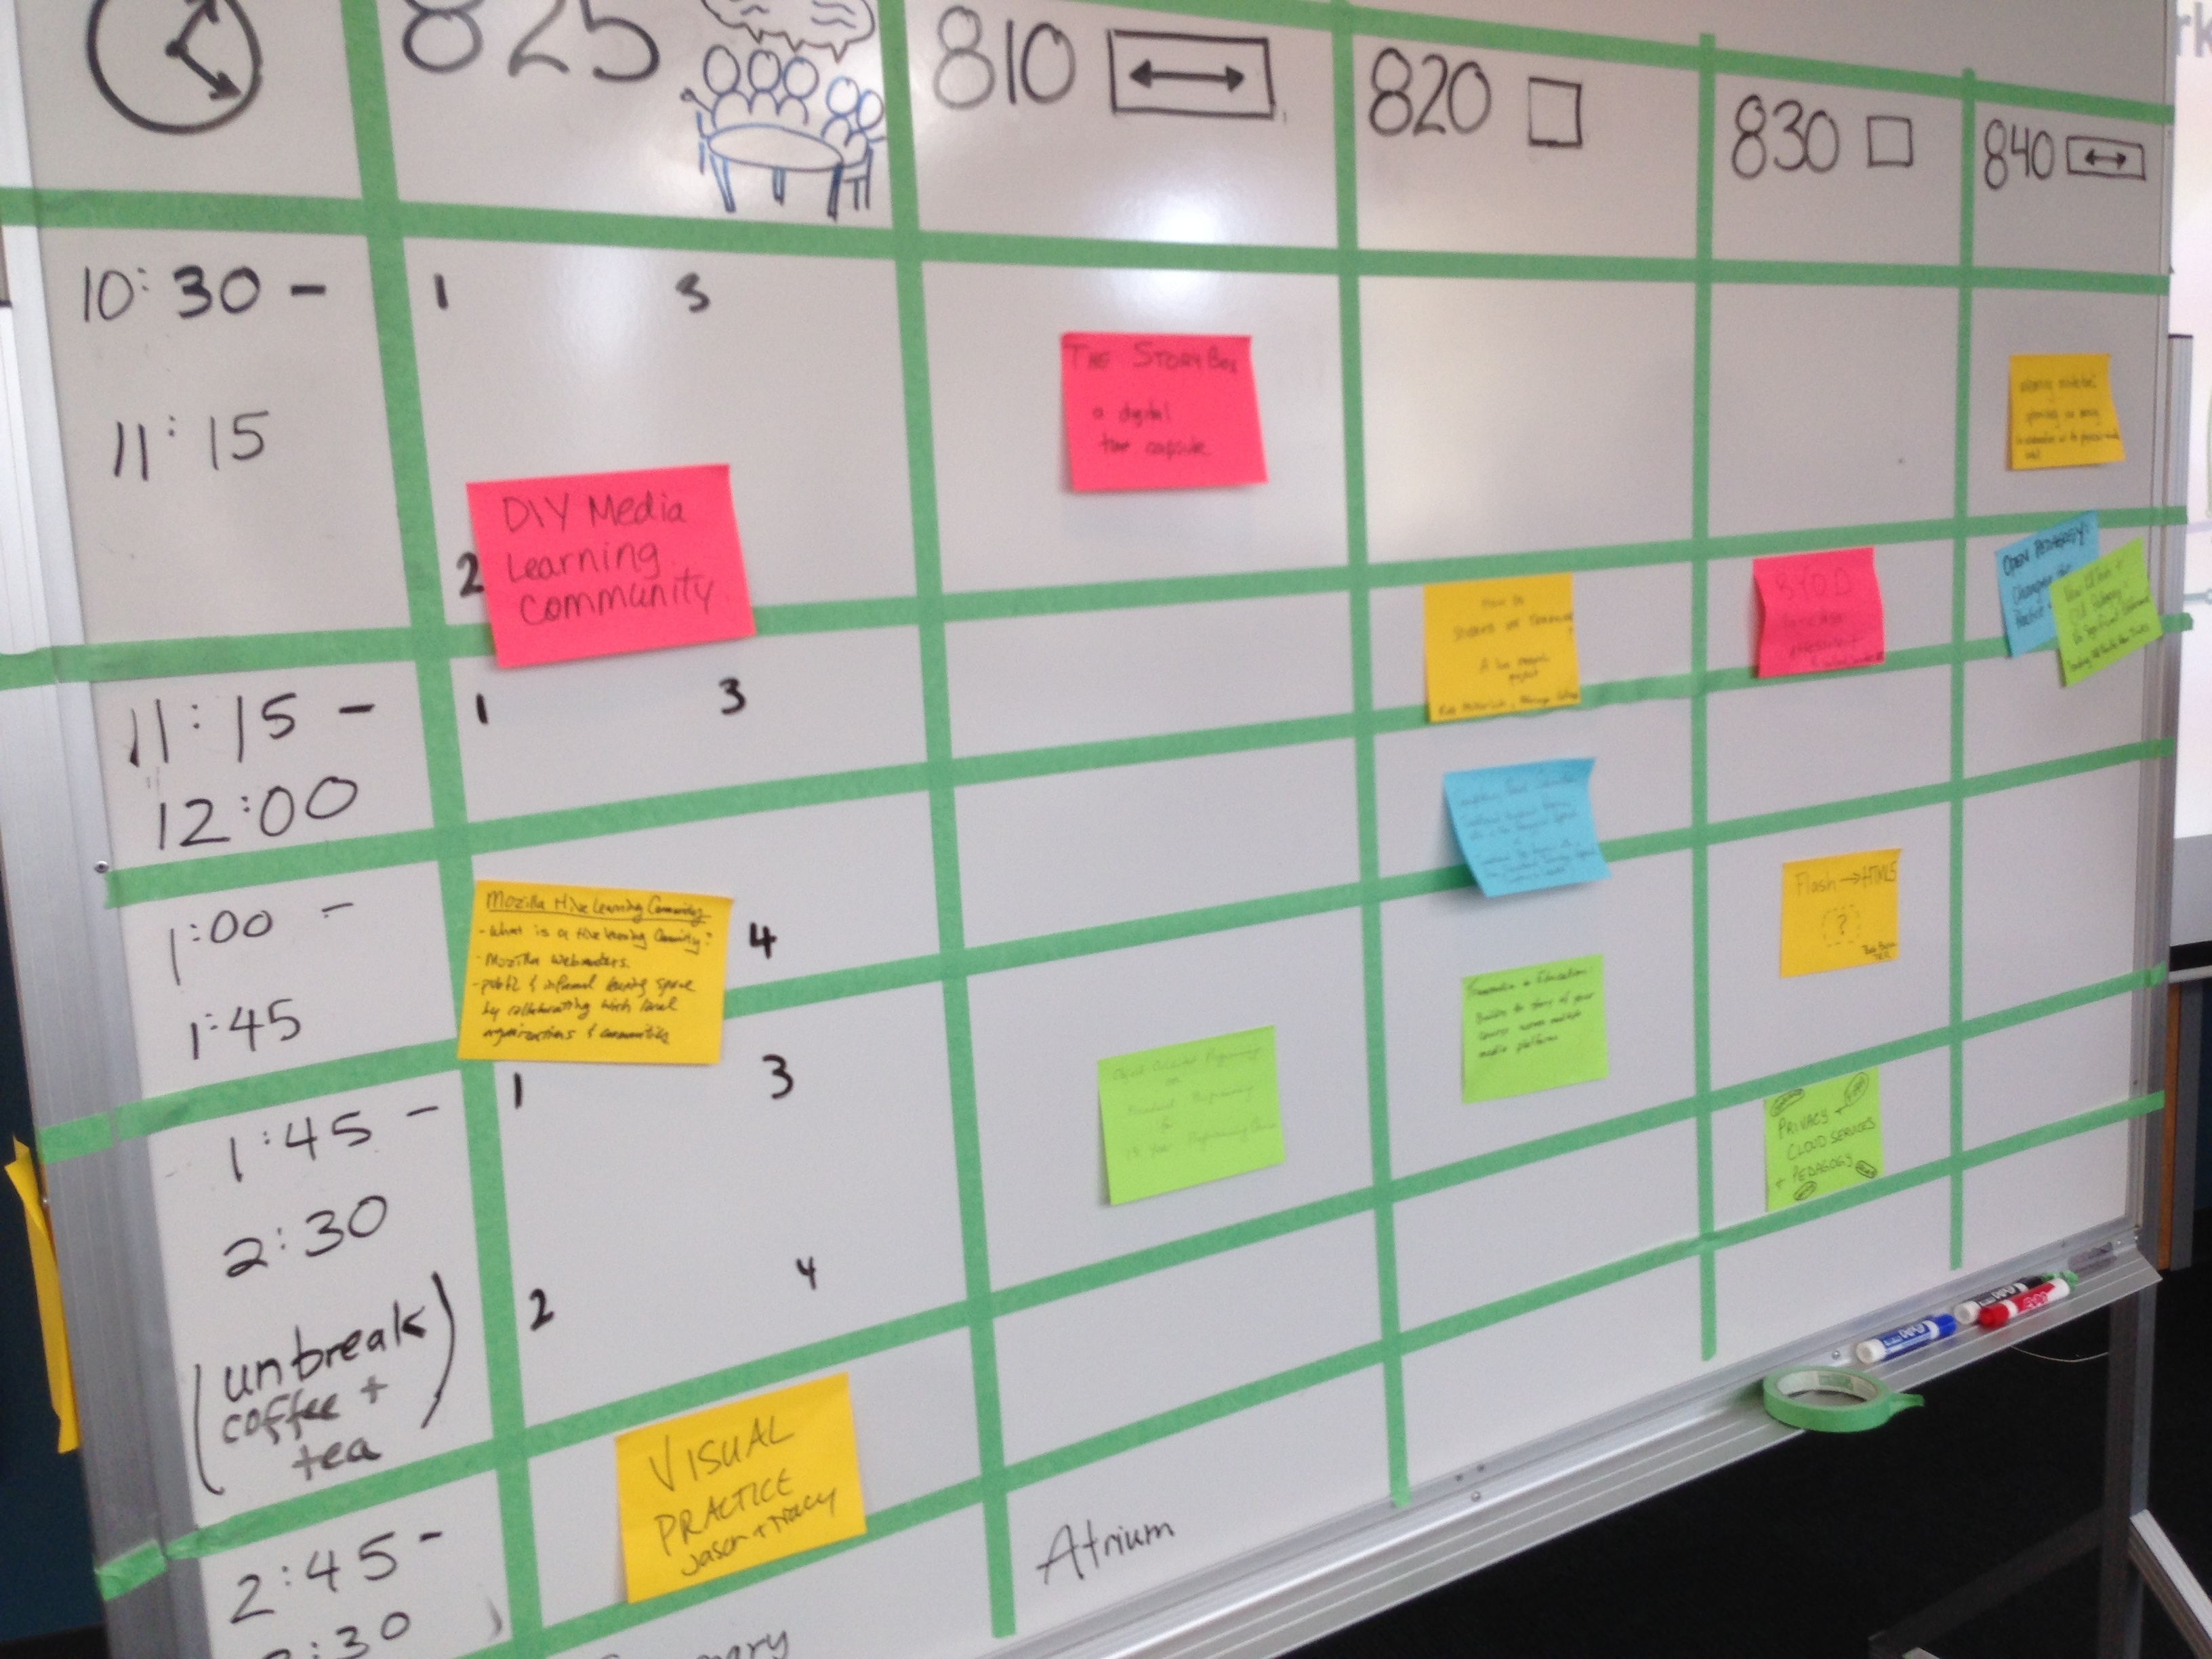
line, furniture, design, plan, etug